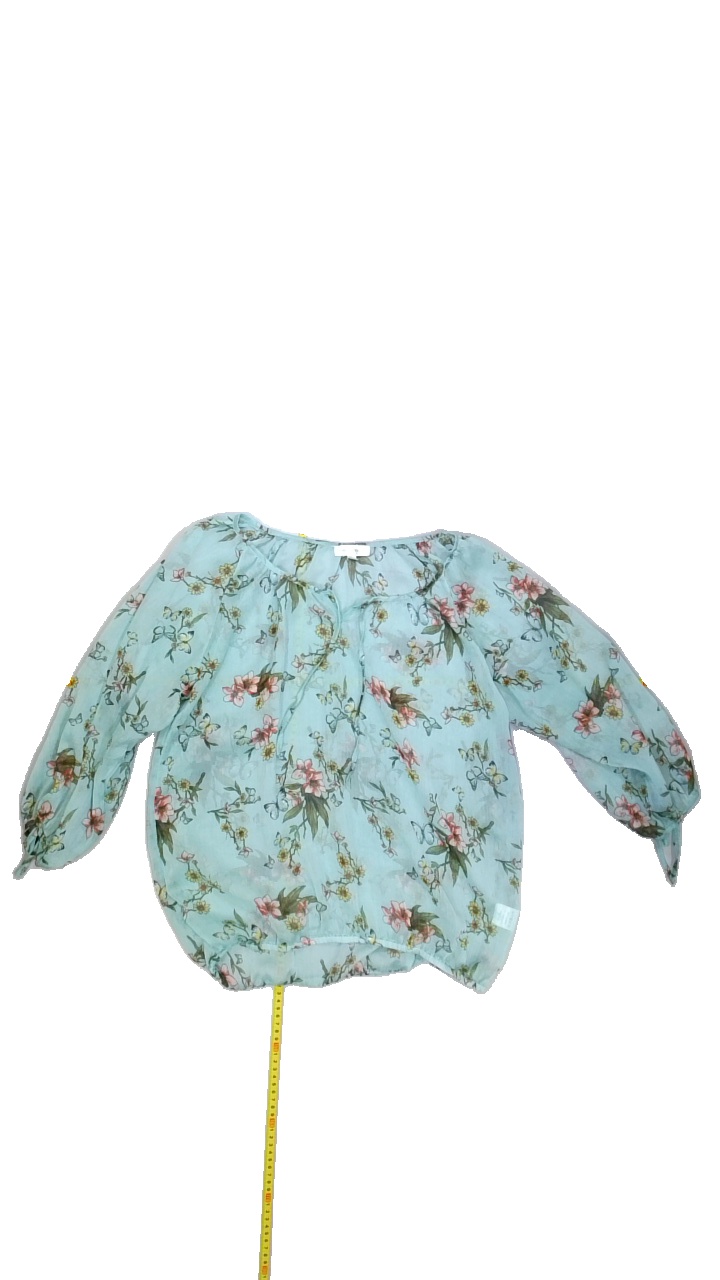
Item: Blouse (Ladies)
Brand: Kappahl
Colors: Multicolor, Green, Turquoise, Yellow, Pink, Red
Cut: Regular, Collar
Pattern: Floral print
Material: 100%polyester
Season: All
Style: No trend
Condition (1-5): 2
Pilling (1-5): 5
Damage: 1
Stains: No
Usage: Export
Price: <50